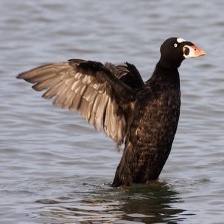
Species: SURF SCOTER
Scientific name: MELANITTA PERSPICILLATA
ImageNet parent category: drake